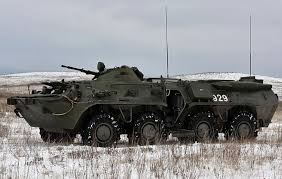
Label: BTR-80